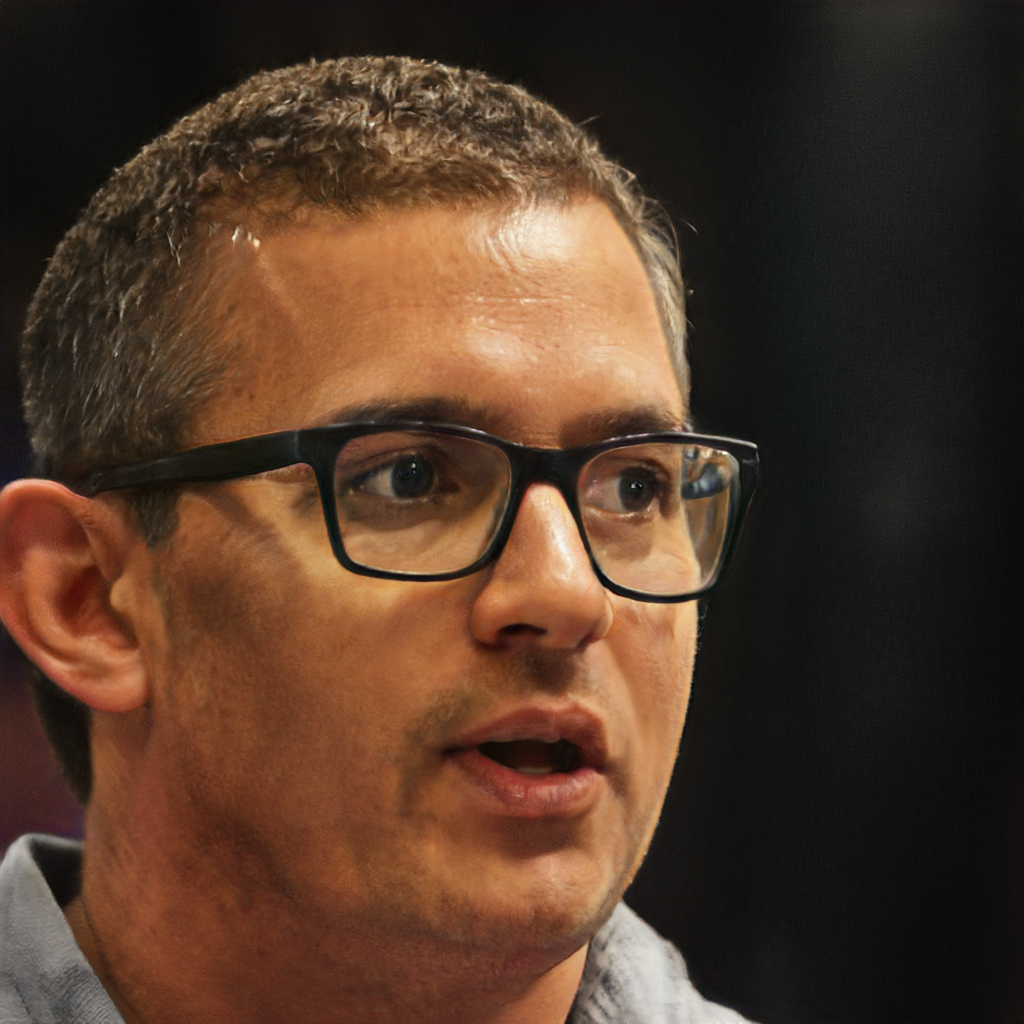
Label: Colored